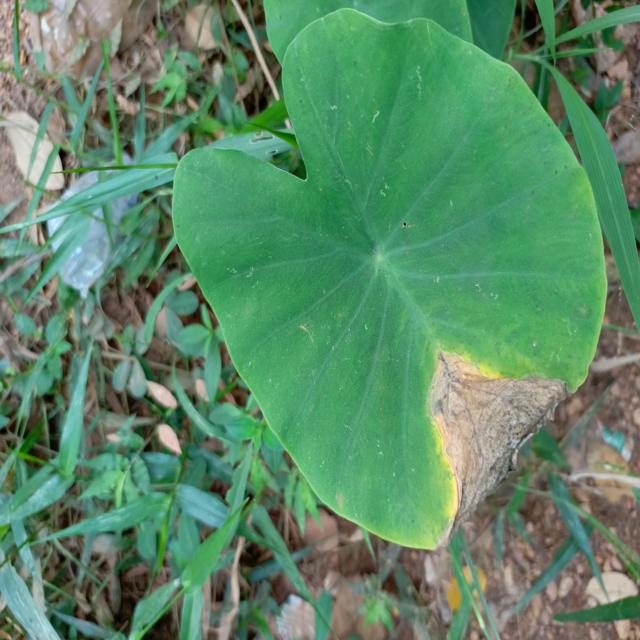
Label: Late_Blight